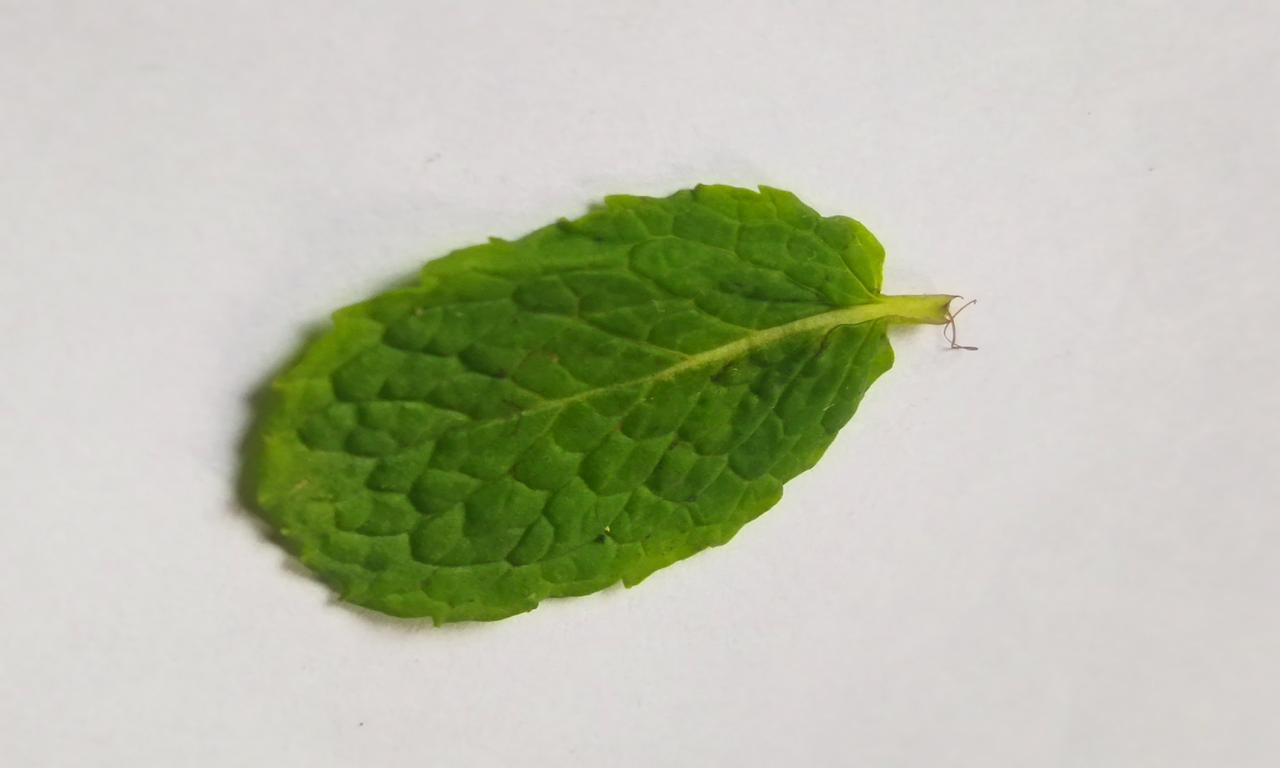
Label: Fresh